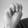
ASL letter: M